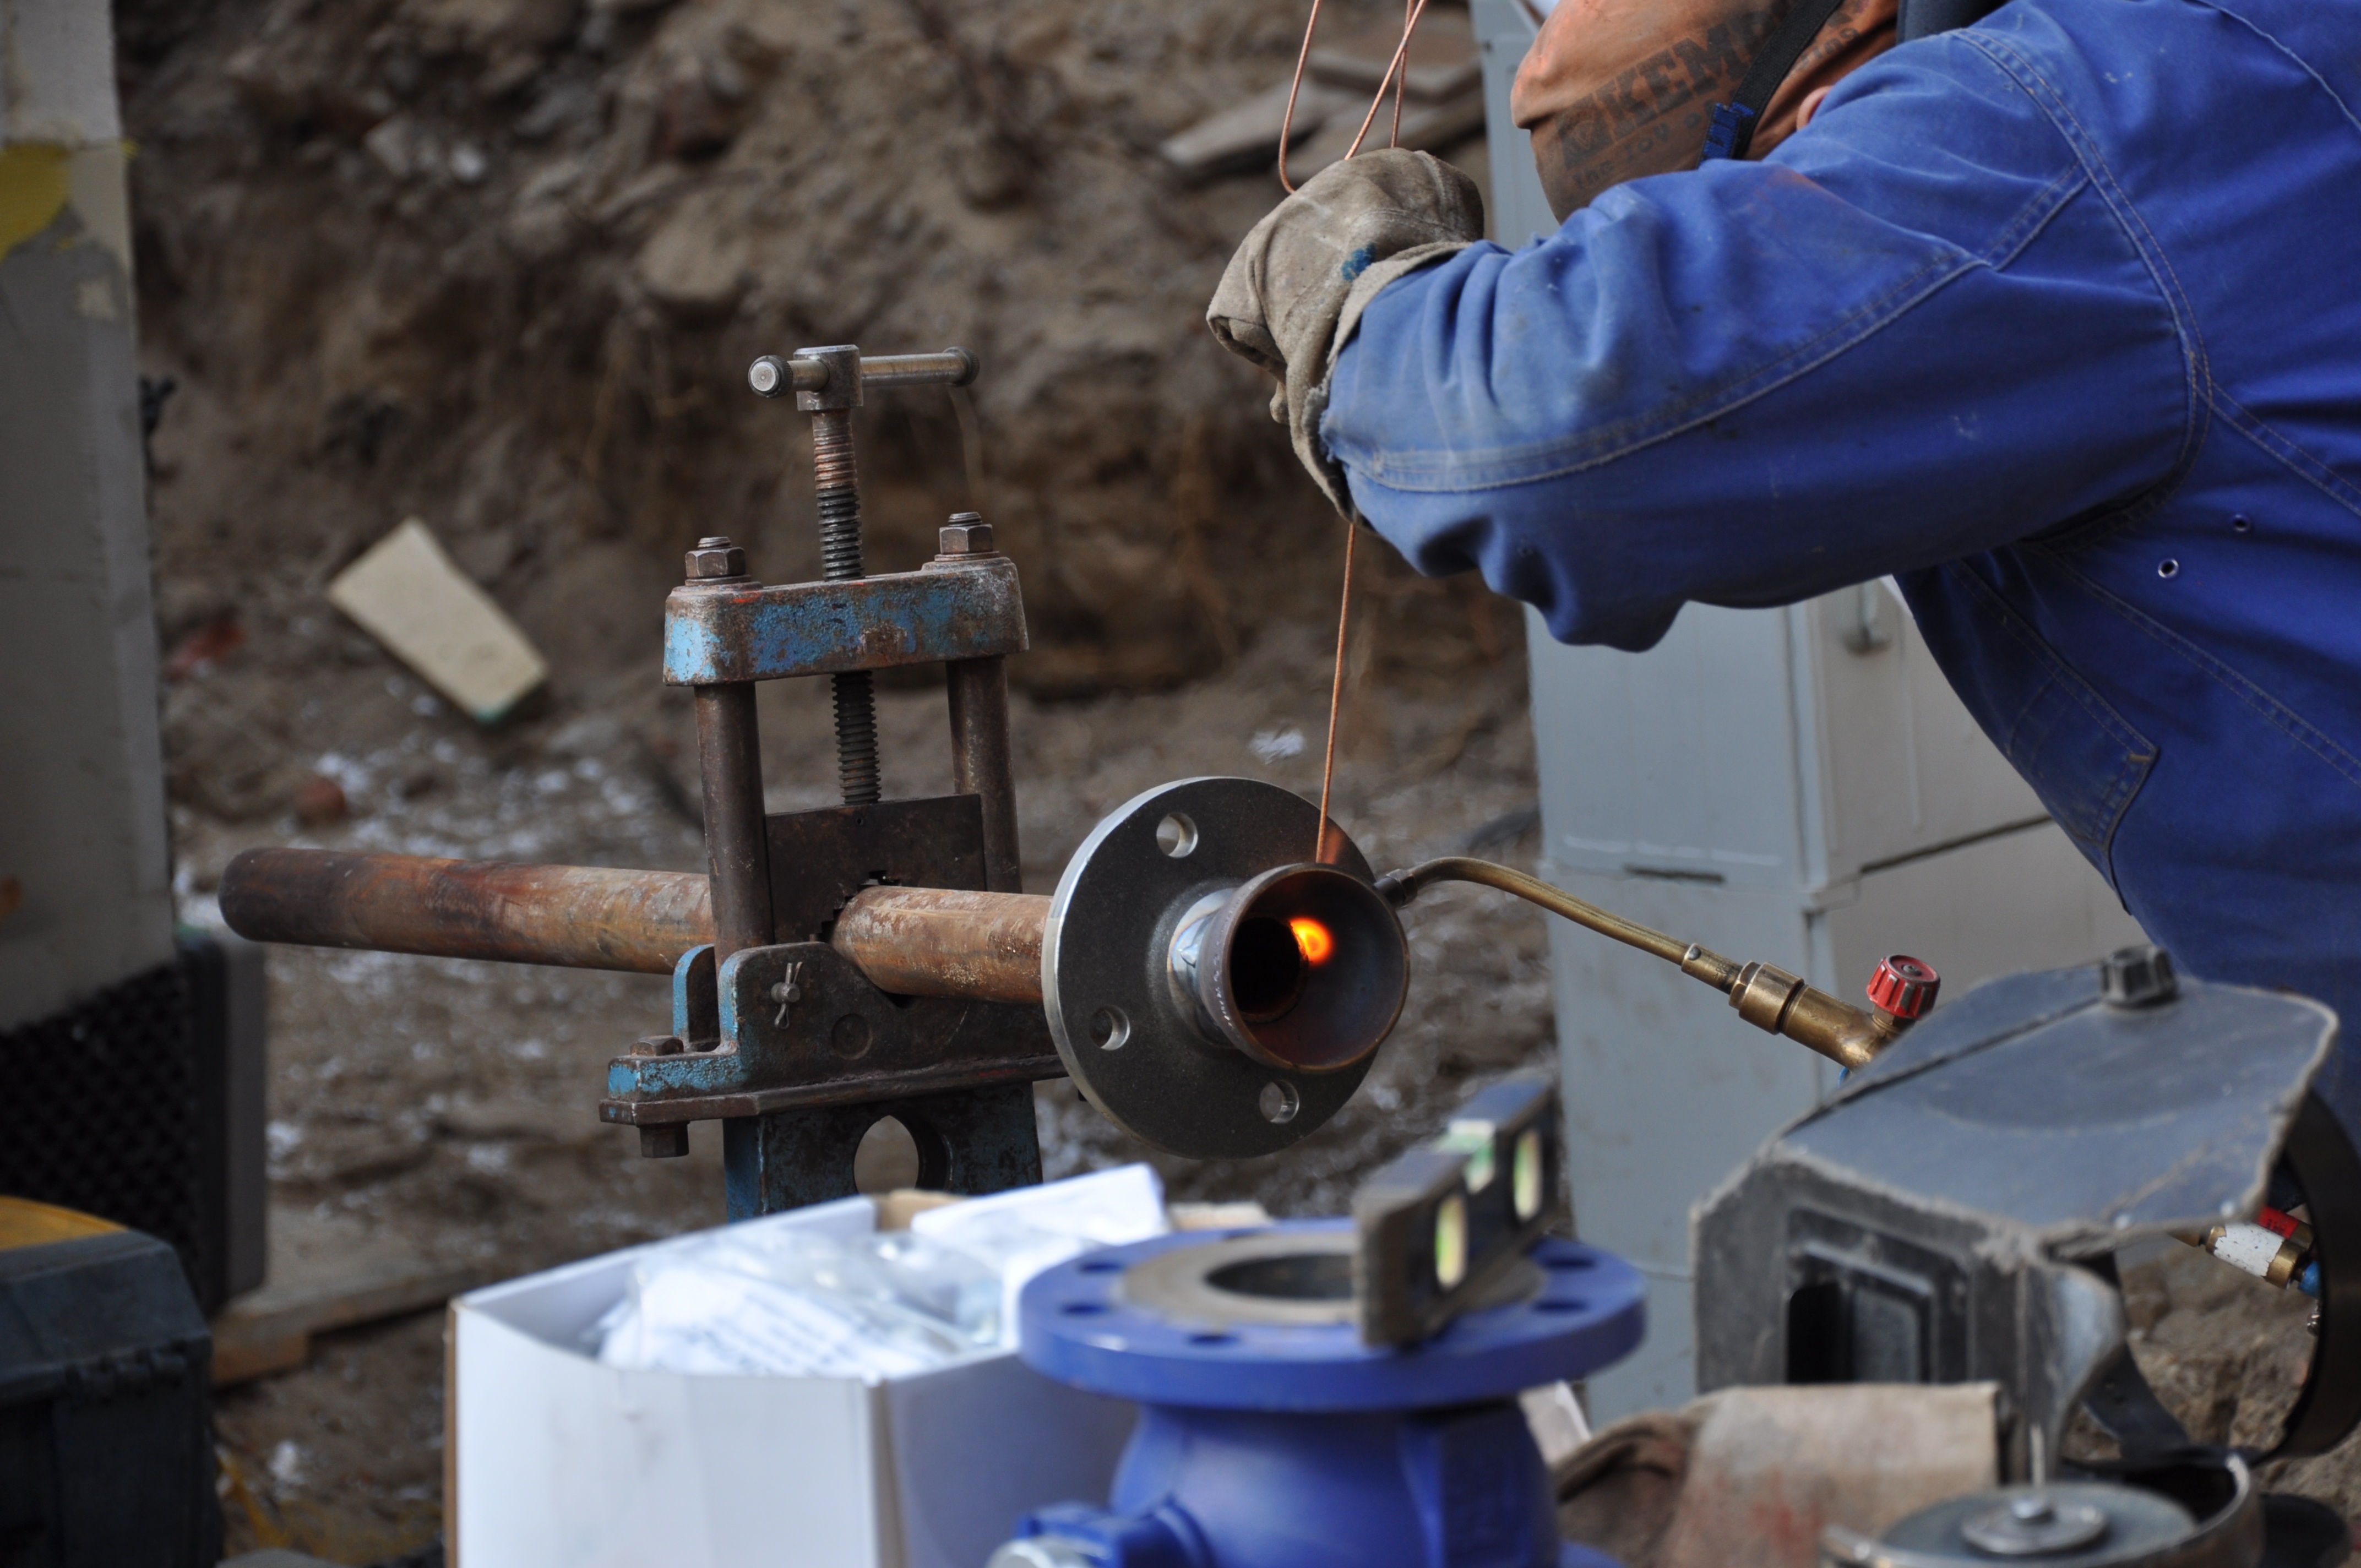
building, welding, machine, manufacturing, welder